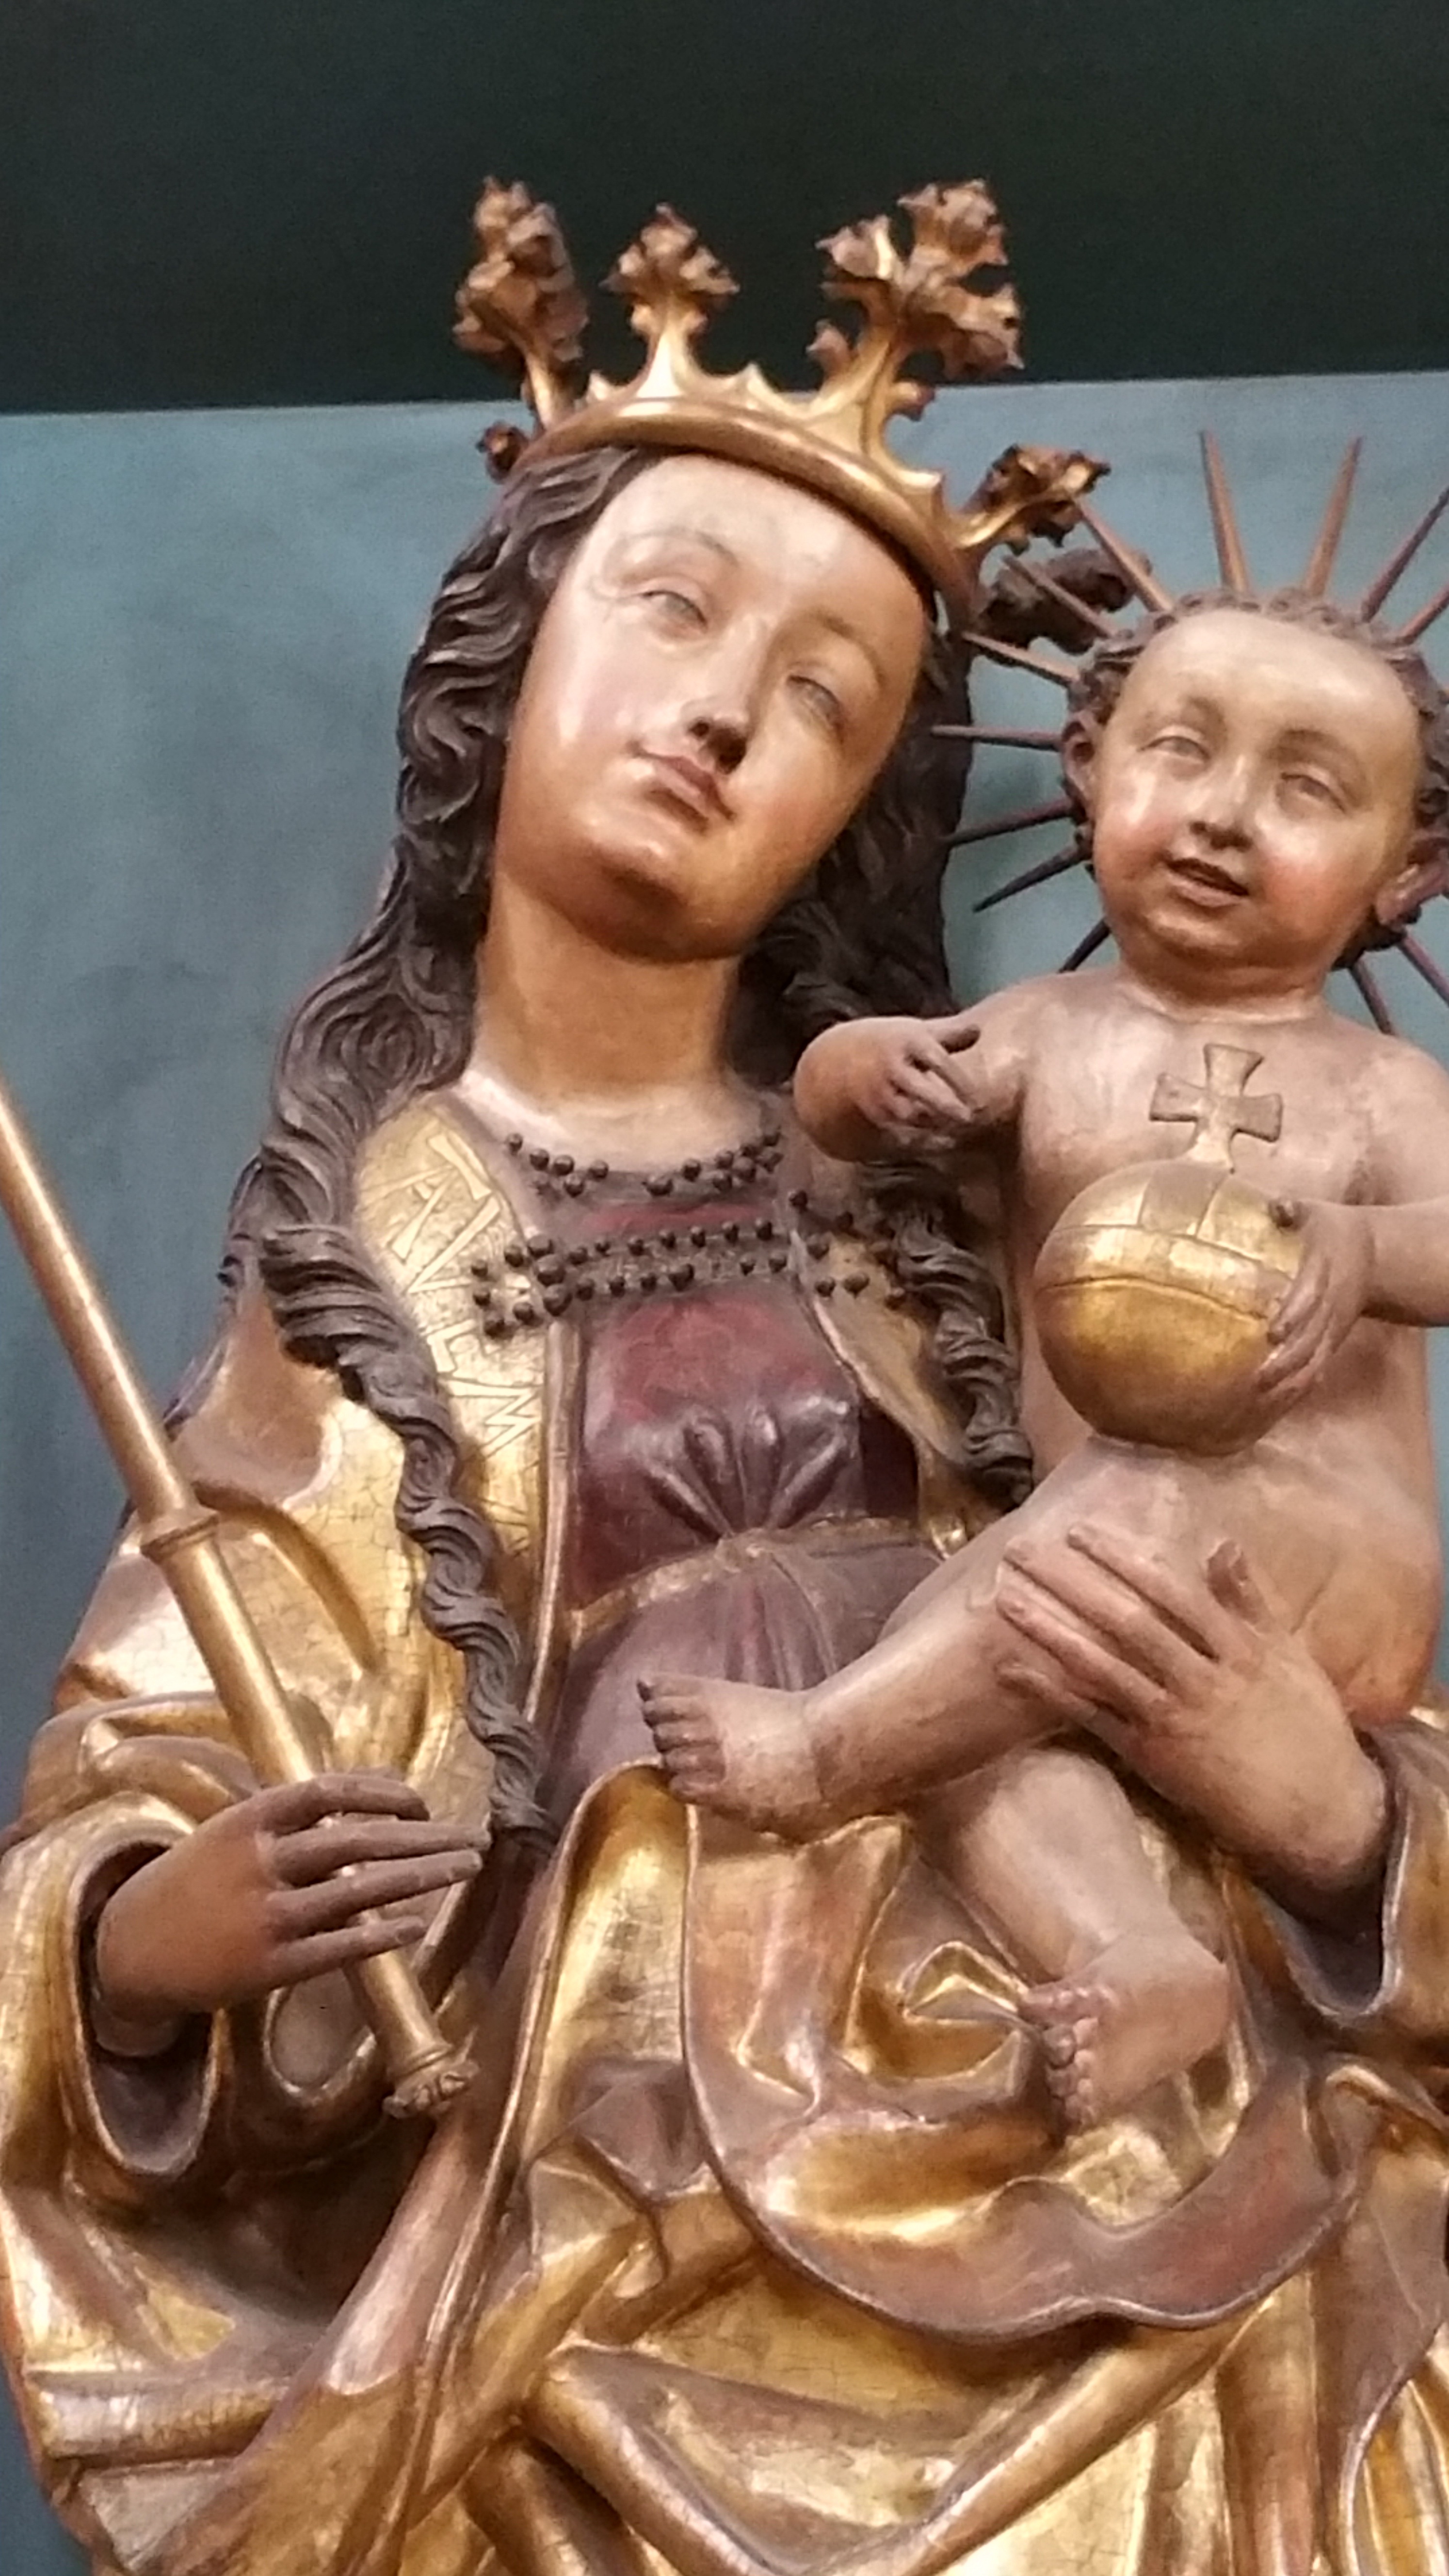
monument, statue, sculpture, art, figurine, carving, frauenkirche, nuremberg, mythology, ancient history